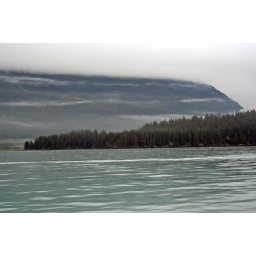
silver salmon fishing in valdez, alaska